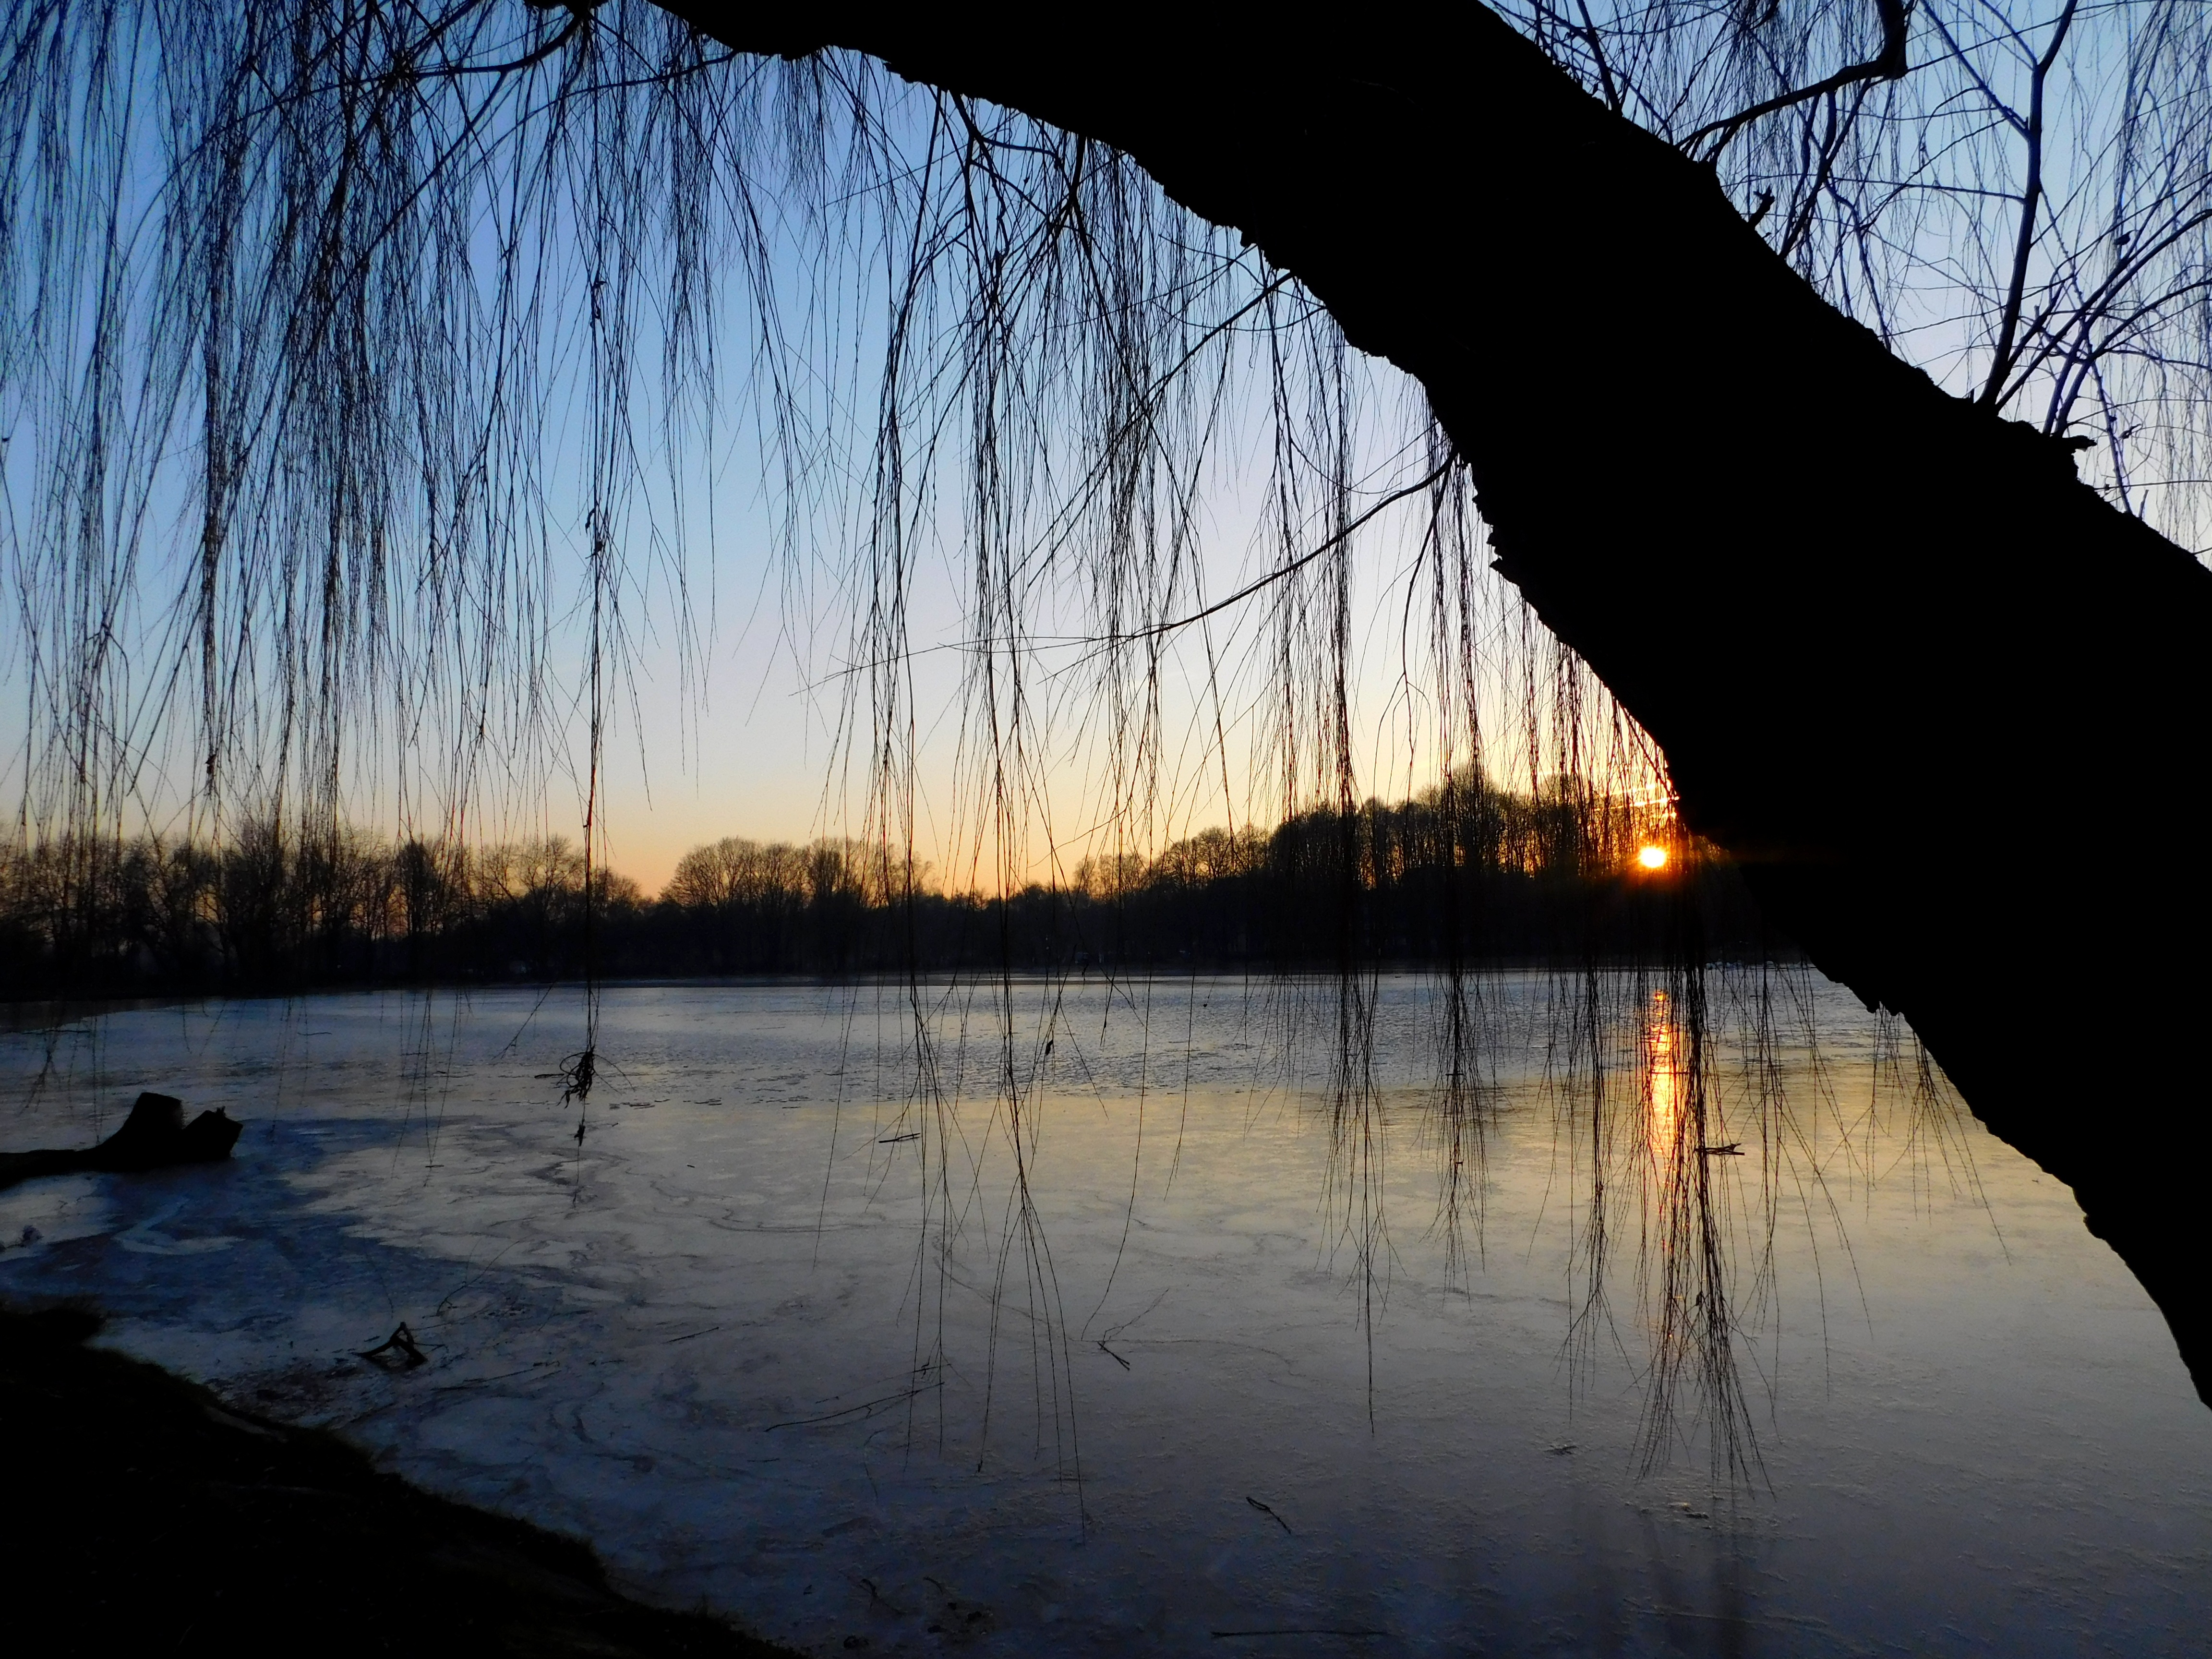
landscape, tree, water, nature, horizon, branch, snow, cold, winter, plant, sky, sunrise, sunset, sunlight, morning, lake, dawn, atmosphere, river, dusk, pond, ice, evening, reflection, calm, frozen, waterway, bank, wetland, floodplain, waters, nice weather, freezing, weeping willow, woody plant, bayou